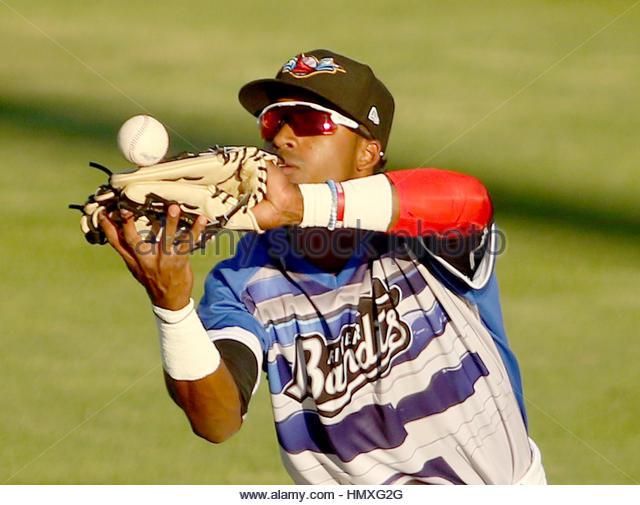
the ball bounces off the glove of person
Relation: Visible, Action